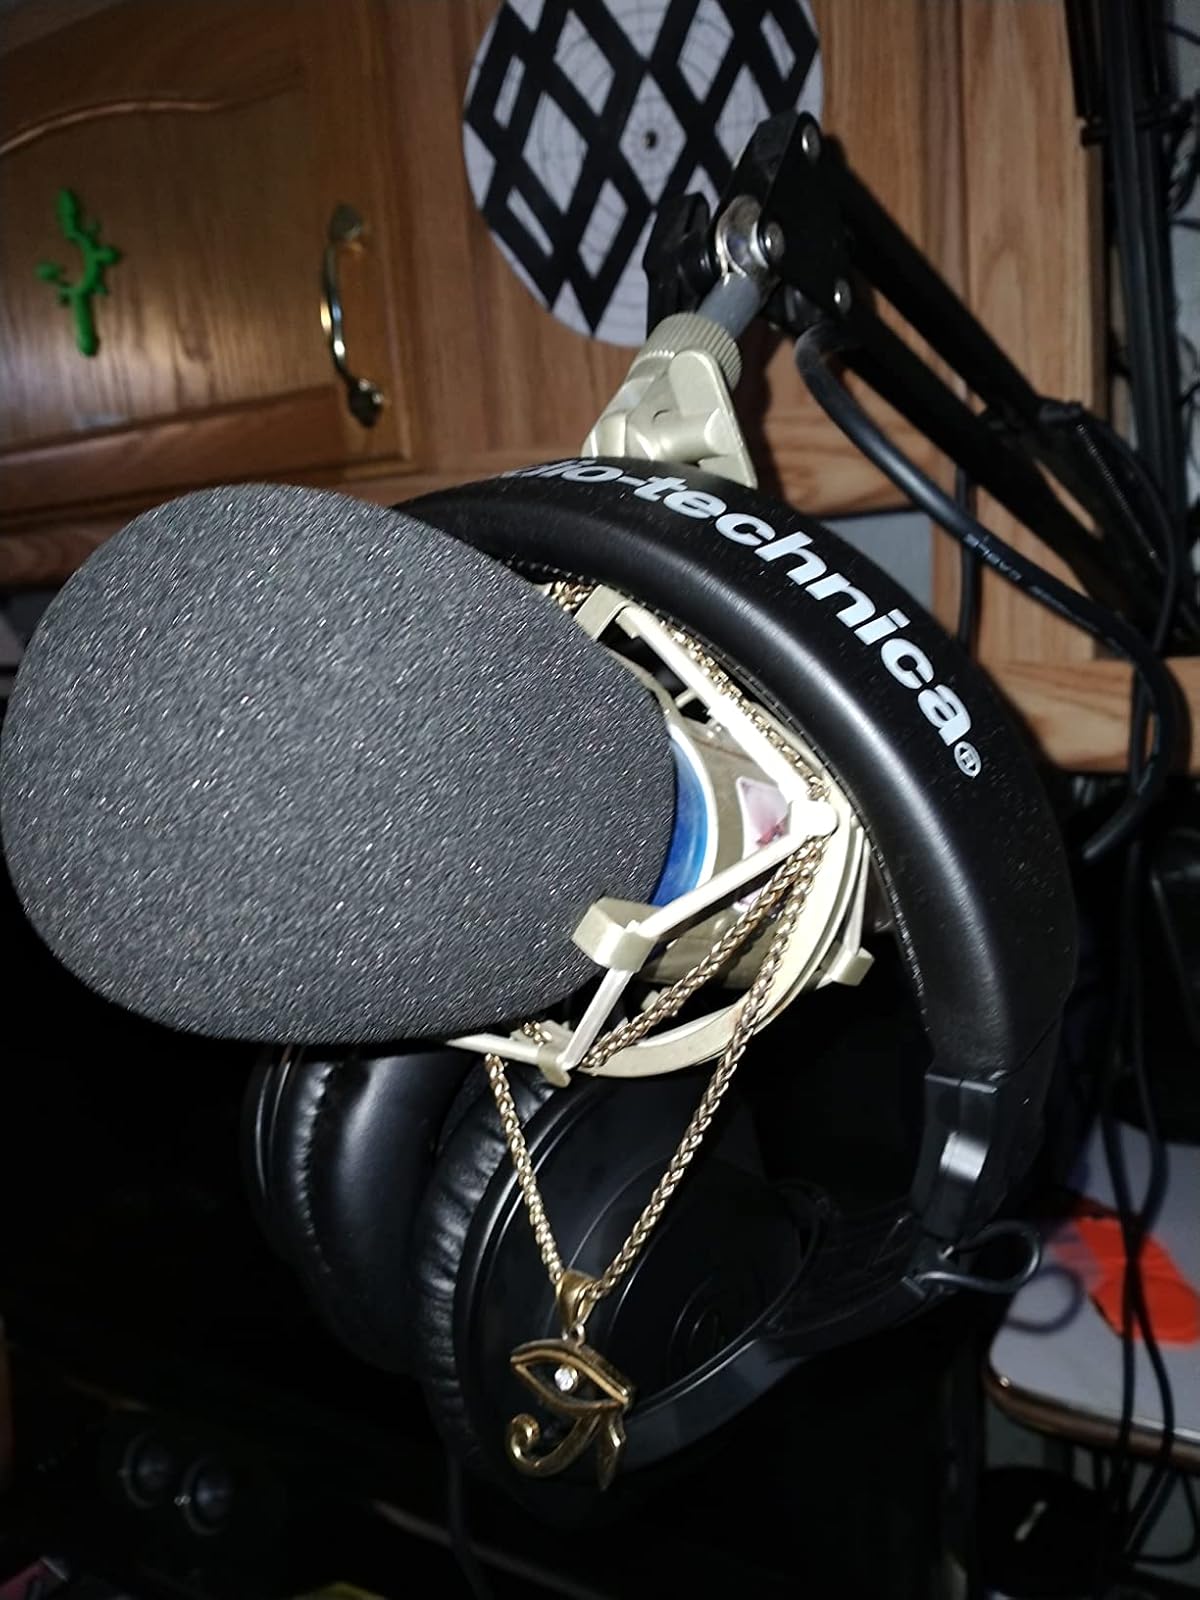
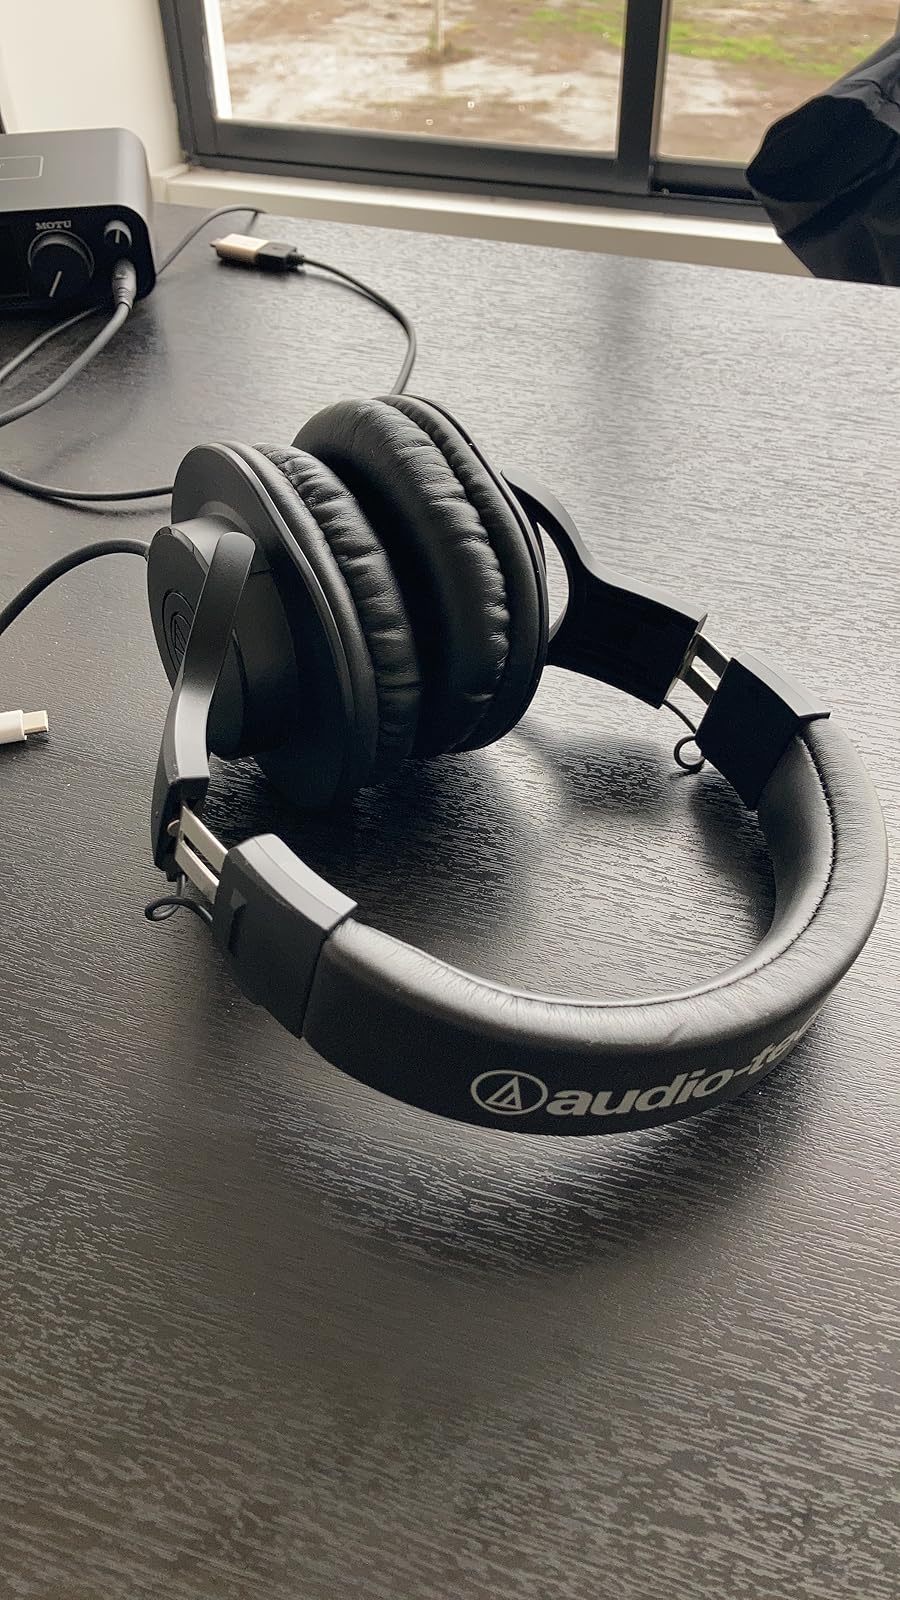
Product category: headphones
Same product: yes